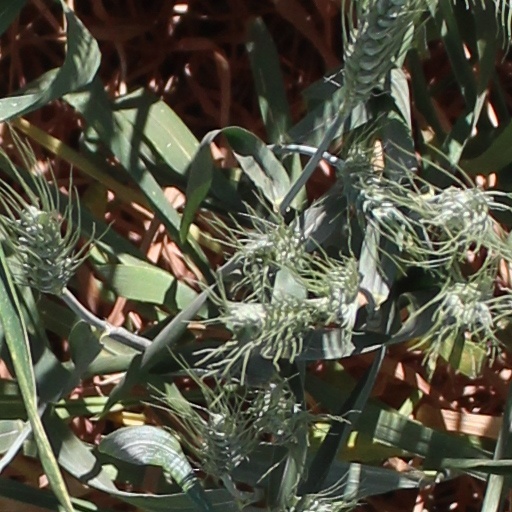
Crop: wheat